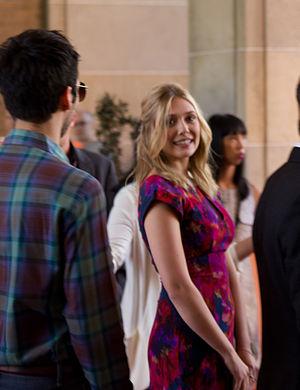
Silent House est un film d'horreur américain réalisé par Chris Kentis et Laura Lau, sorti en 2011.